Marion Borras

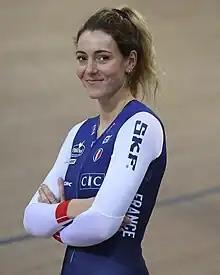
Marion Borras in 2016

Marion Borras (born 24 November 1997) is a French professional racing cyclist. She rode in the women's team pursuit event at the 2017 UCI Track Cycling World Championships.